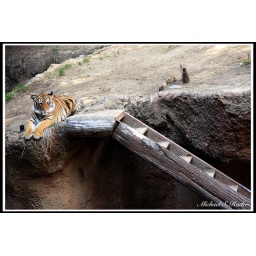
A tiger I caught sitting in my backyard. Dang... that was awesome.- Michael Rader